Platypus

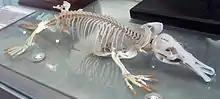
Platypus skeleton

Most of the platypus' small streamlined body is covered with short, dense, brown, fur that traps a layer of insulating air to keep the animal warm, both in and out of water. The fur coat is waterproof and consists of flattened guard hairs and curvy underfur hairs. It is one of the most densely furred mammals, behind only otters. It is also biofluorescent and glows cyan and green when under ultraviolet light; this may serve to camouflage it in low-lighting from UV-sensitive predators. The duck-like bill consists of a long snout and lower jaw which is covered in soft skin. The nostrils are located near the tip of the snout's dorsal surface, while the eyes and ears are just behind the snout in a groove which closes underwater. Its has cheek pouches for storing food. The platypus's wide, flat tail is compared to a beaver's but is furry rather than scaly; it stores fat reserves and can act as a rudder during swimming. The legs are short and have a sprawling stance. Webbing is more significant on the front feet. While walking on land, the feet are folded up in knuckle-walking to protect the webbing.